Fantástico

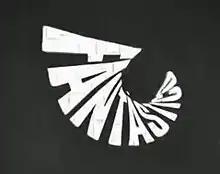
The logo of Fantástico in 2014, used since 1995

Fantástico (originally known as Fantástico: O Show da Vida, Portuguese for "Fantastic The Show of Life") is a Brazilian weekly television news program broadcast on Sunday nights on TV Globo since August 5, 1973, created by José Bonifácio de Oliveira Sobrinho.